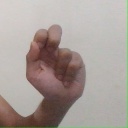
अक्षर: ढ